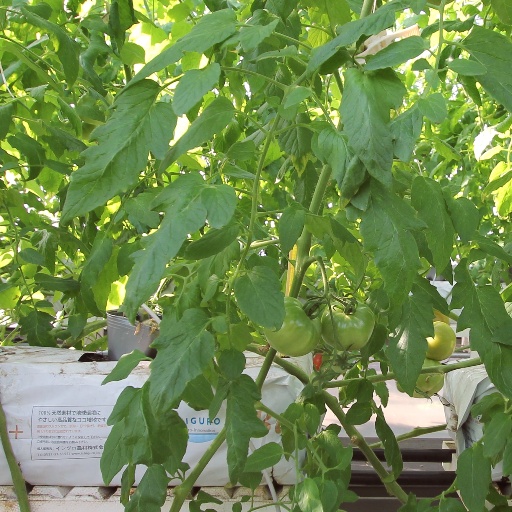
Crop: tomato